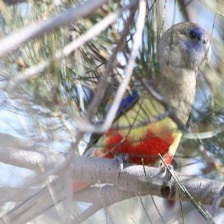
Species: EASTERN BLUEBONNET
Scientific name: NORTHIELLA HAEMATOGASTER